Old Town, San Diego

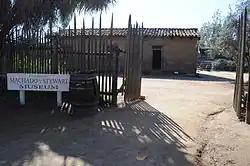
The Casa de Machado y Stewart, an 1830s adobe house in Old Town San Diego State Historic Park.

Before European contact, the Kumeyaay established the village of Kosa'aay in the Kumeyaay language, which consisted of thirty to forty families living in pyramid-shaped housing structures. The Kumeyaay people were the original inhabitants of San Diego County and played a significant role in the region’s history. For over 10,000 years, they thrived as horticulturists, hunters, and gatherers. They were the first to encounter Europeans when the Juan Rodriguez Cabrillo expedition sailed into San Diego Harbor in 1542.